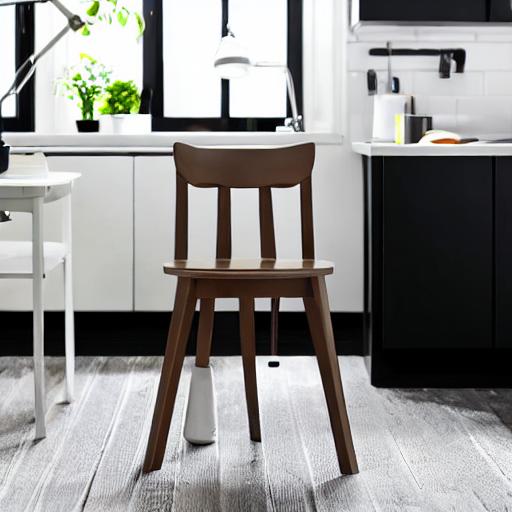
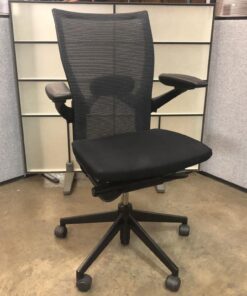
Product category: items_chair
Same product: no